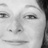
Emotion: happy